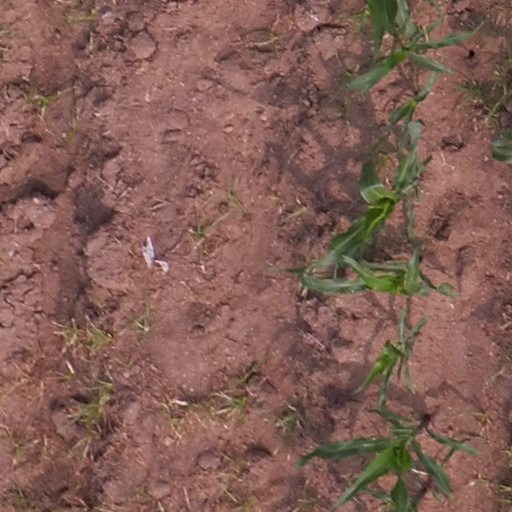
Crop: maize; corn